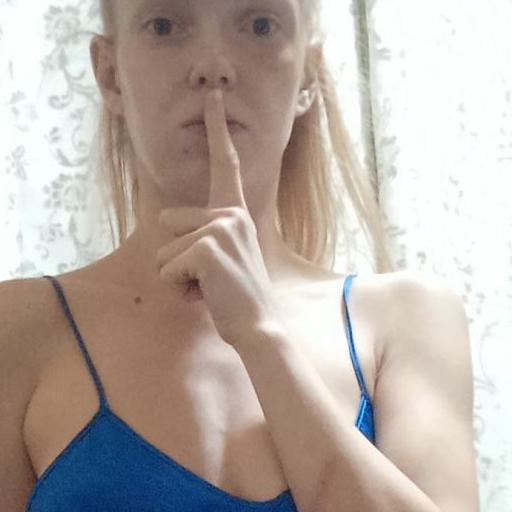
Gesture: mute